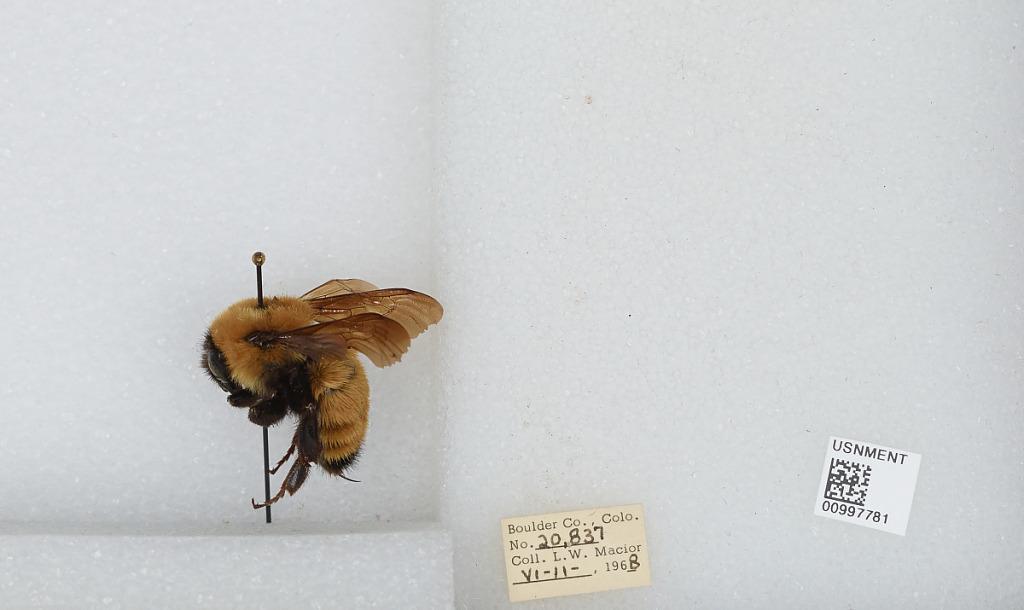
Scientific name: Bombus (Fervidobombus) fervidus fervidus (Fabricius)
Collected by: L. Macior
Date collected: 1968-6-11
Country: United States
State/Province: Colorado
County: Boulder
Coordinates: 40.09, -105.36